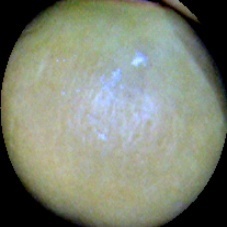
Label: Immature